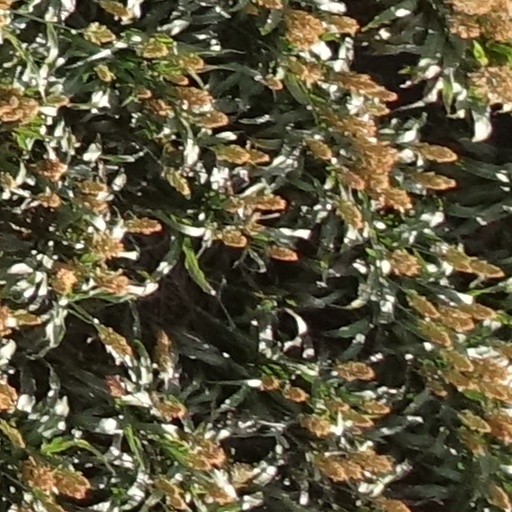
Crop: sorghum